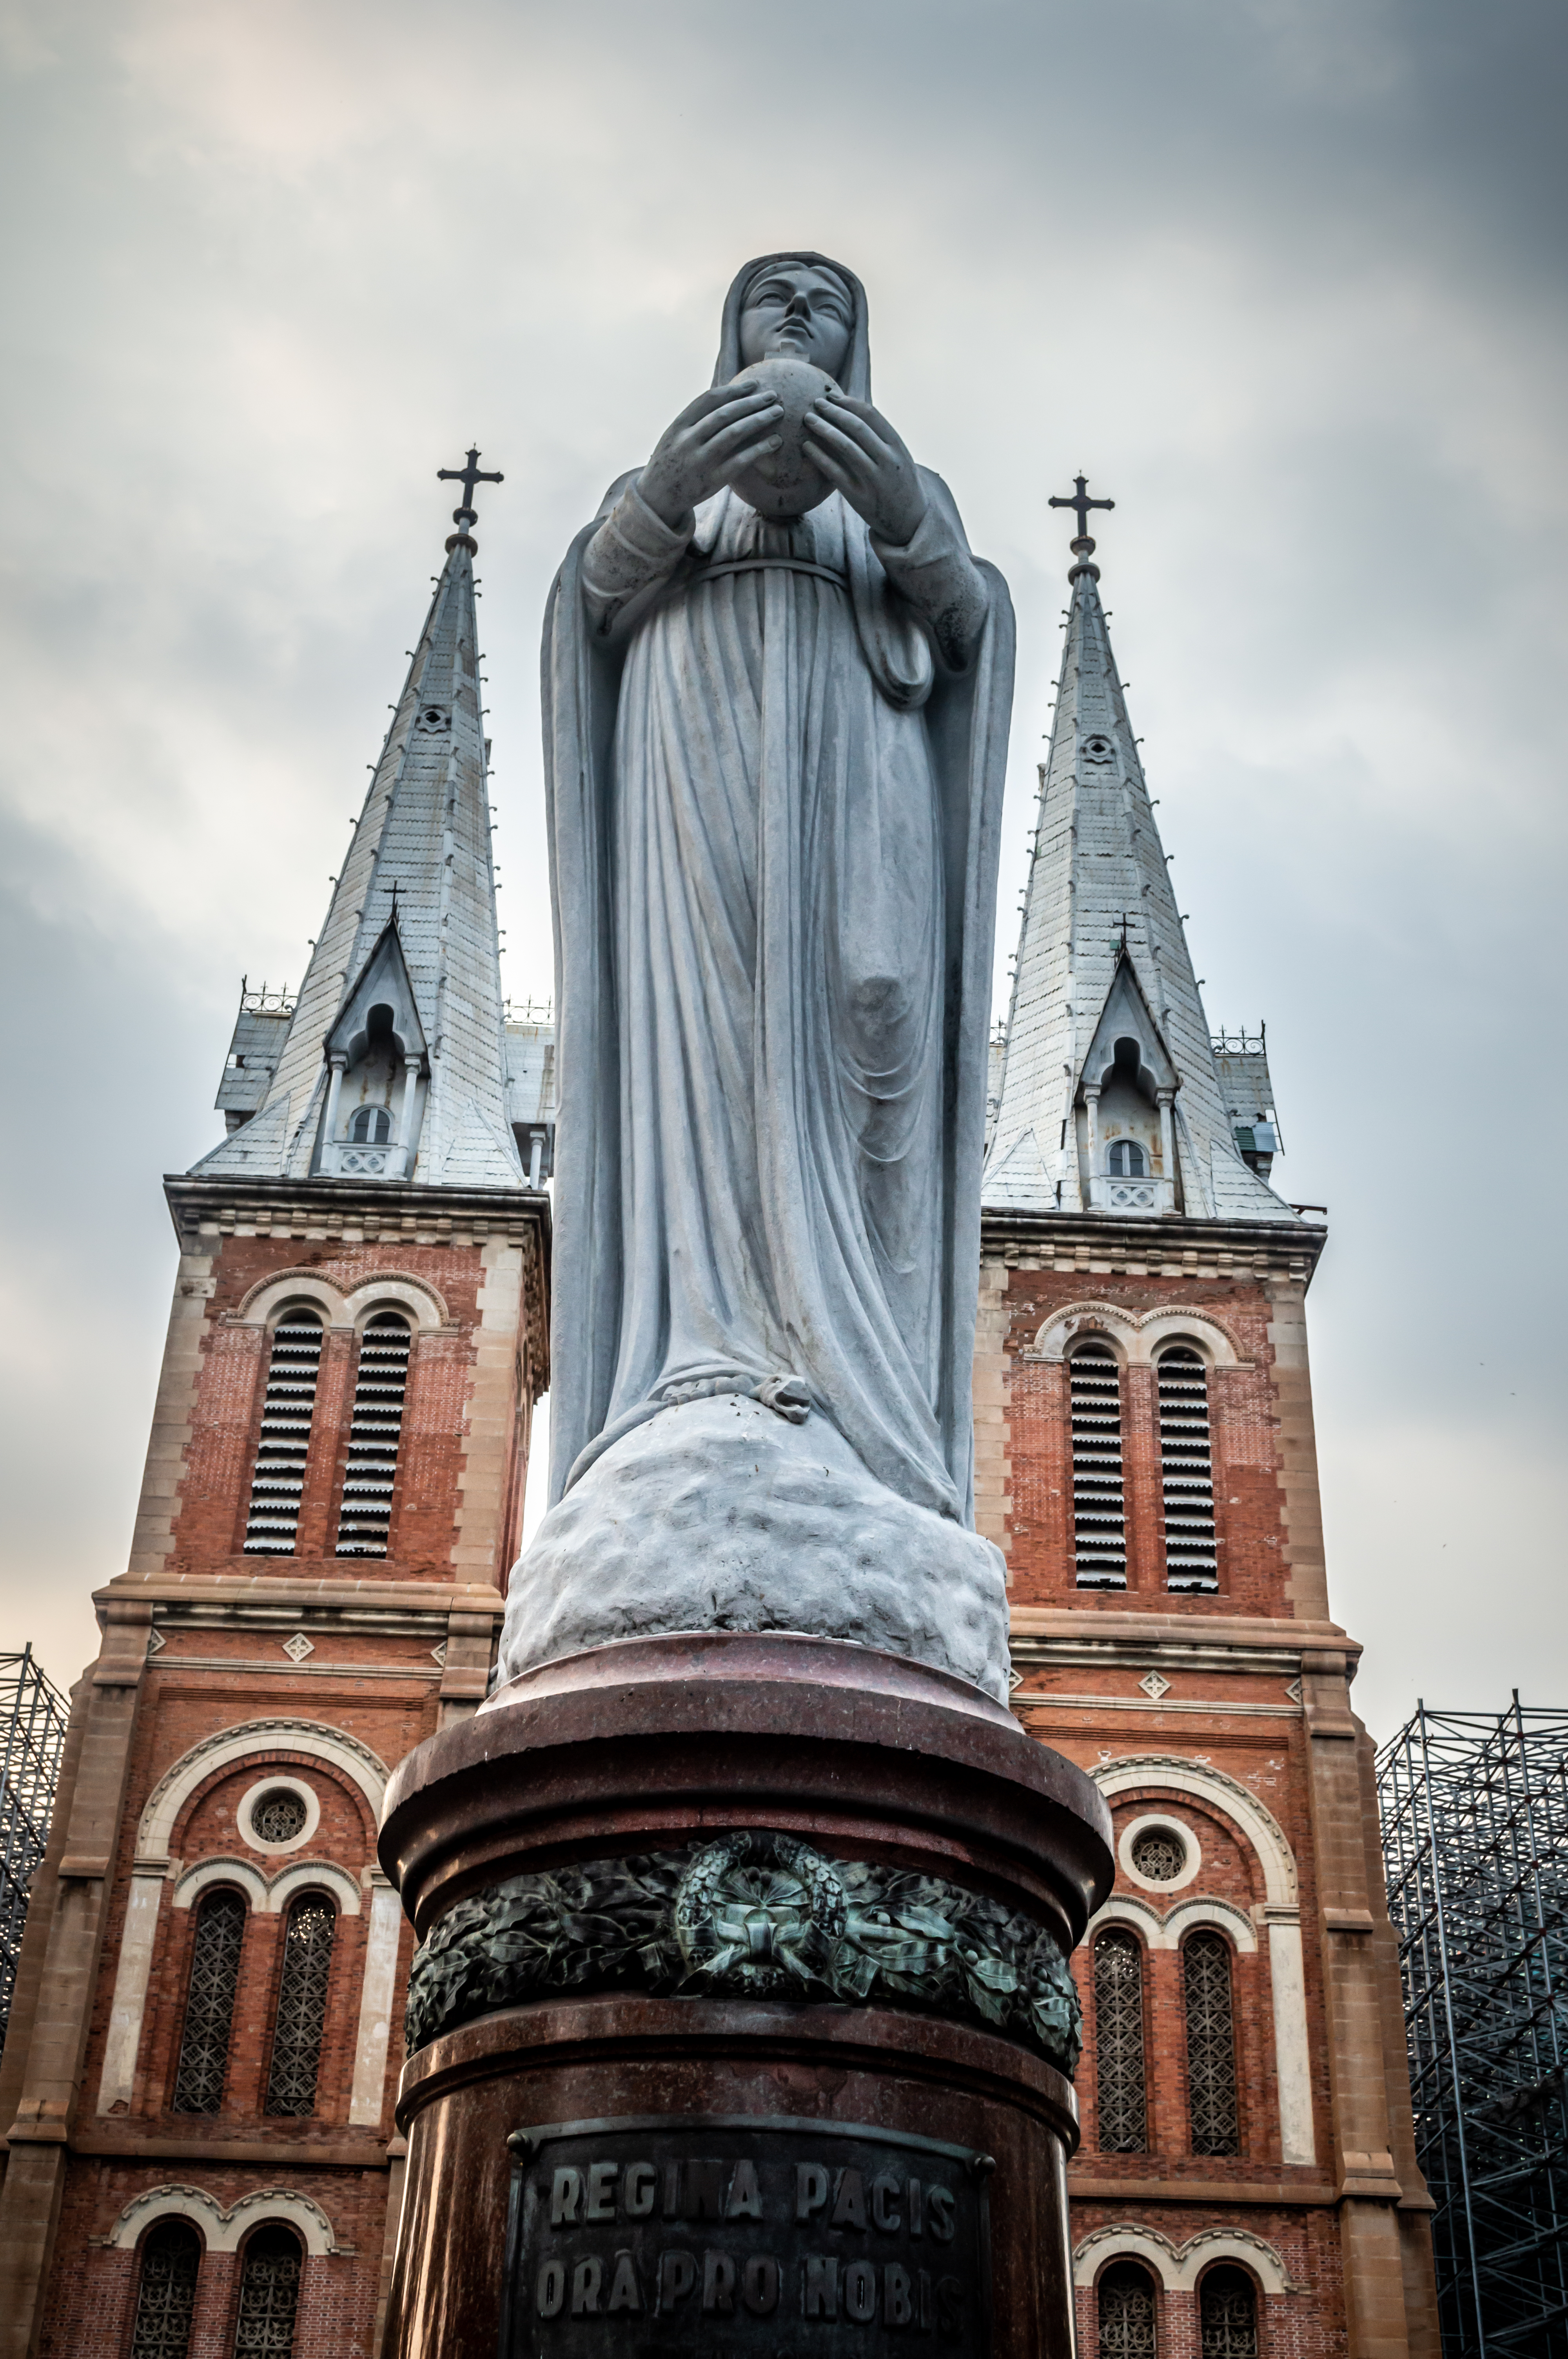
architecture, asia, asian, blue, brick, building, cathedral, catholic, catholicism, chi, church, city, colonial, culture, dame, famous, french, history, ho, indochina, landmark, mary, minh, monument, notre, praying, religion, saigon, sky, symbol, tower, travel, urban, vietnam, vietnamese, virgin, statue, place of worship, facade, historic site, medieval architecture, spire, steeple, tree, basilica, classical architecture, chapel, tourism, sculpture, stock photography, roof, tourist attraction, convent